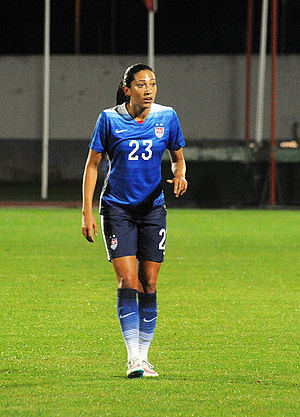
Christen Press
Press ved Algarve Cup 2015
Christen Annemarie Press er en amerikansk fodboldspiller og verdensmester, der spiller som angriber for Houston Dash i National Women's Soccer League og for USA. Press har tidligere spillet for magicJack i Women's Professional Soccer og for Kopparbergs/Göteborg FC og Tyresö FF i den svenske Damallsvenskan og Chicago Red Stars i National Women's Soccer League. I 2011 vandt hun WPS Rookie of the Year prisen. I 2013 var hun topscorer i Damallsvenskan med 23 mål og blev den første amerikaner der modtog Golden Boot prisen i ligaens historie. I 2010 modtog hun Hermann Trophy og er indehaver af rekorden for mest scorende spiller på Stanford University.